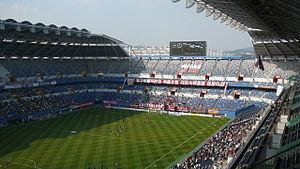
Le stade de la Coupe du monde de Daejeon, en anglais Daejeon World Cup Stadium, est un stade de football situé à Daejeon en Corée du Sud.